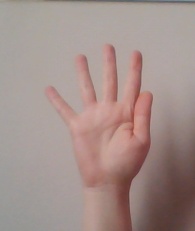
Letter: sheen